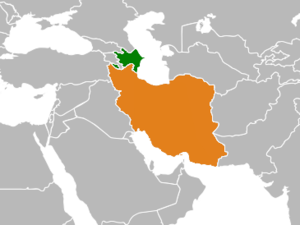
Les relations entre l'Azerbaïdjan et l'Iran sont établies en 1918, lorsque l'Iran reconnaît la République démocratique d'Azerbaïdjan et reprennent en 1991 à la suite de l'indépendance de l'Azerbaïdjan de l'URSS. L'Azerbaïdjan dispose d'une ambassade à Téhéran et d'un consulat-général à Tabriz. L'Iran dispose d'une ambassade à Bakou et d'un consulat général à Nakhitchevan.